Ramna massacre

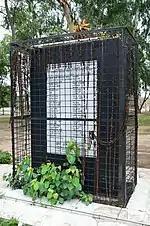
Memorial of the victims

A memorial in front of the makeshift temple lists the names of 69 persons killed in the massacre. On 27 March 2011, a memorial service was held in the compound of the Ramna Kali temple in honour of the victims of the Ramna massacre.